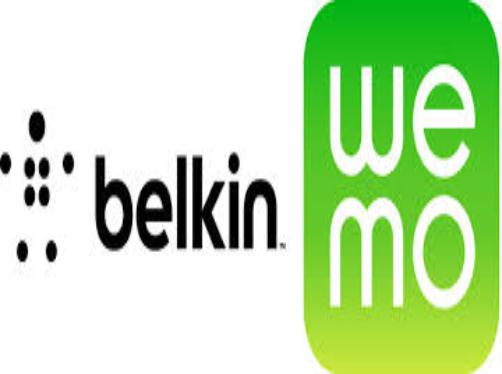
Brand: BELKIN-1
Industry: Electronic